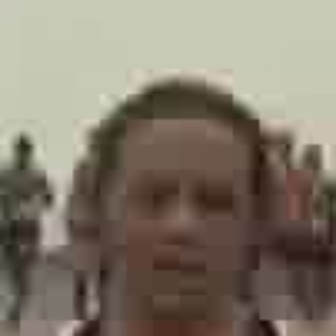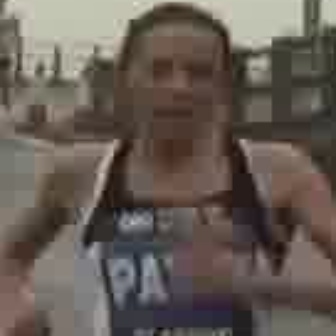
  Please identify the target specified by the bounding box [93,154,249,311] in the first image and locate it in the second image. Return the coordinates in [x_min,y_min,x_max,y_max] format.
Answer: [122,40,218,136]